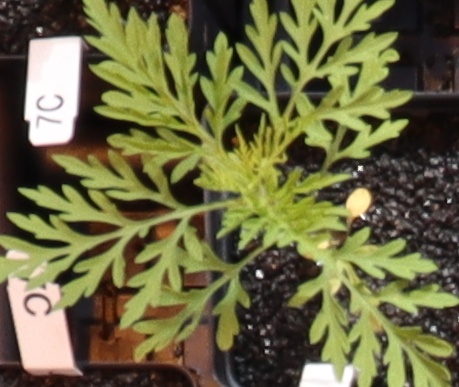
Label: Ragweed